Frankish Tower (Acropolis of Athens)

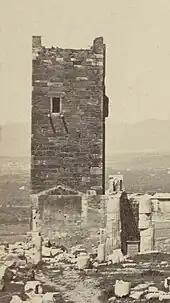
Close-up view of the tower

The date of the tower's construction is unclear and now impossible to reconstruct with any certainty following the tower's demolition. Construction is usually ascribed to the Florentine Acciaioli family, who ruled the Duchy of Athens between 1388 and its fall to the Ottoman Empire in 1458, since it was they who converted the complex into a palace. However, according to medievalist Peter Lock, the tower "might equally be ascribed" to the first dynasty of Frankish dukes of Athens, the 13th-century de la Roche family, who also had a residence on the site, of which no details are known. In the nineteenth century, the classicist John Pentland Mahaffy tried to argue that the tower dated to the occupation of Athens by the Venetian commander Francesco Morosini between 1687 and 1688; his theory was disproven by the existence of engravings from the occupation, which showed that the tower predated it.